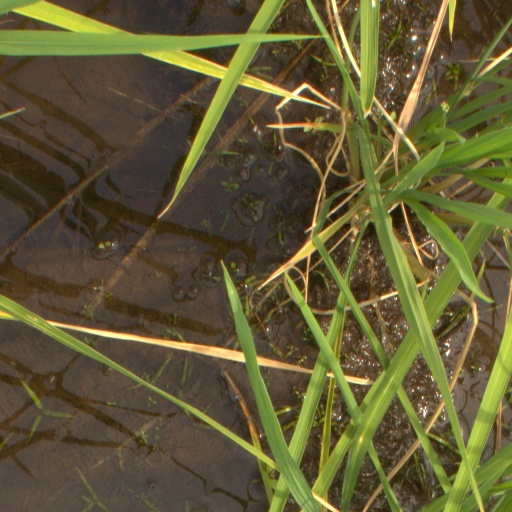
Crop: rice